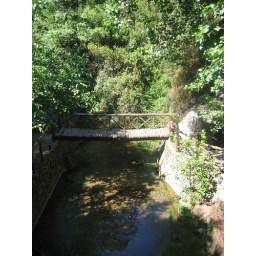
Old wooden bridge over the stream